Ghali (ship)

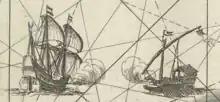
A native galley engaging a Dutch galleon, west of the island of Ternate.

The Sultanate of Gowa of the mid-17th century had "galle'" (or "galé") 40 m long and 6 m breadth, carrying 200–400 men. Other "galle"' of the kingdom varied between 23 and 35 m in length. The ships were used by the king of Gowa to conduct voyages and sea trade between islands in the archipelago, both in the west (Malacca, Riau, Mempawah, Kalimantan) and in the east (Banda, Timor, Flores, Bima, Ternate, and North Australia).